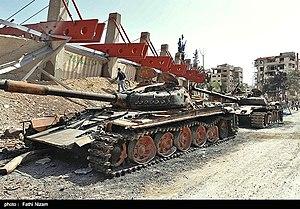
La bataille de la Ghouta orientale se déroule entre 2012 et 2018 pendant la guerre civile syrienne. Elle débute à l'été 2012 après la défaite des rebelles à la bataille de Damas et l'échec de leur offensive visant à prendre le contrôle de la capitale. Les combats se poursuivent alors aux alentours de Damas, dans les quartiers périphériques, les villes et les villages de la Ghouta. En 2013, les rebelles se retrouvent encerclés dans plusieurs poches : la principale se situant à l'est avec la ville de Douma et dans les quartiers de Qaboun, Barzeh et Jobar. Au sud, les insurgés résistent principalement dans les quartiers de Qadam, Beit Sahem et Yalda et dans les villes de Daraya, Yarmouk, Al-Hajar al-Aswad et de Mouadamiyat al-Cham.